Airmail Pilot

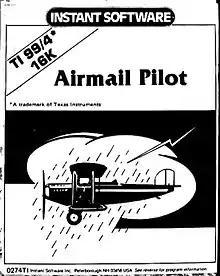

Airmail Pilot is a video game published in 1979 by Instant Software, in which the player pilots a Curtiss JN-4D "Jenny" biplane carrying mail from Columbus, Ohio to Chicago.